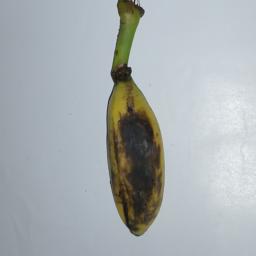
Banana variety: Champa Kola